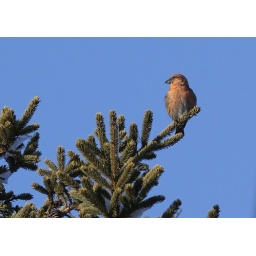
A male White-winged Crossbill perches on a pine tree in North Truro, Cape Cod, Massachusetts, on Janaury 30, 2011.